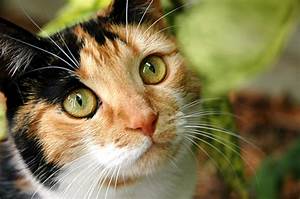
Label: gatto